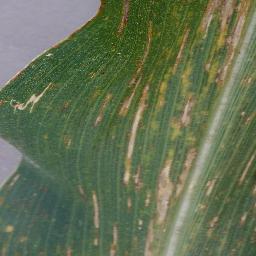
Label: Corn___Cercospora_leaf_spot Gray_leaf_spot